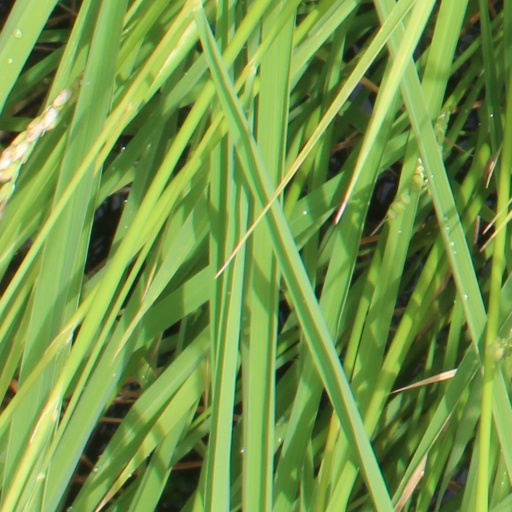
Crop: rice